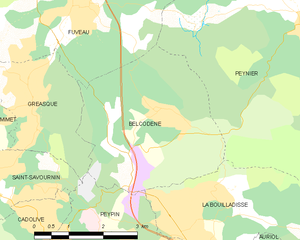
Carte de Belcodène et des communes limitrophes.
Belcodène est une commune française située dans le département des Bouches-du-Rhône, en région Provence-Alpes-Côte d'Azur.